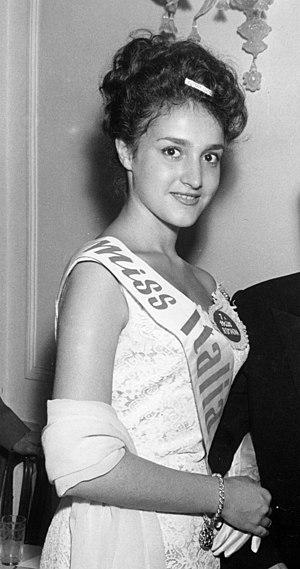
Paola Falchi, née en 1940 à Rome dans la région du Latium, est une mannequin, actrice et chanteuse italienne, lauréate du concours Miss Italie en 1958.